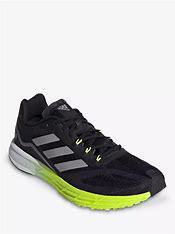
Brand: Adidas
Model: SL20